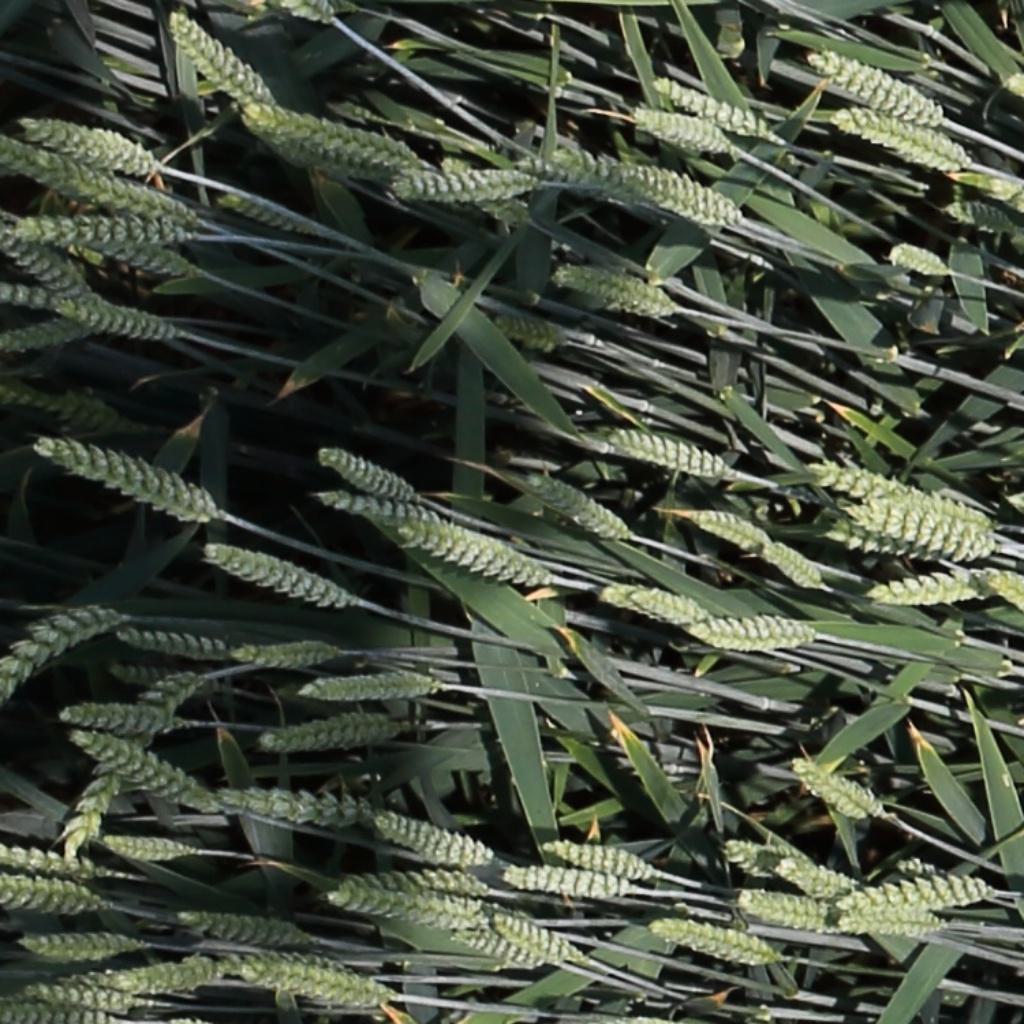
Country: Switzerland
Location: Usask
Wheat development stage: Filling